Vistula Lagoon

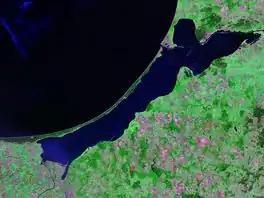
Landsat photo of the Vistula Lagoon

The Vistula Lagoon is a brackish water lagoon on the Baltic Sea roughly 56 miles (90 km) long, 6 to 15 miles (10 to 19 km) wide, and up to 17 feet (5 m) deep, separated from the Gdańsk Bay by the Vistula Spit.